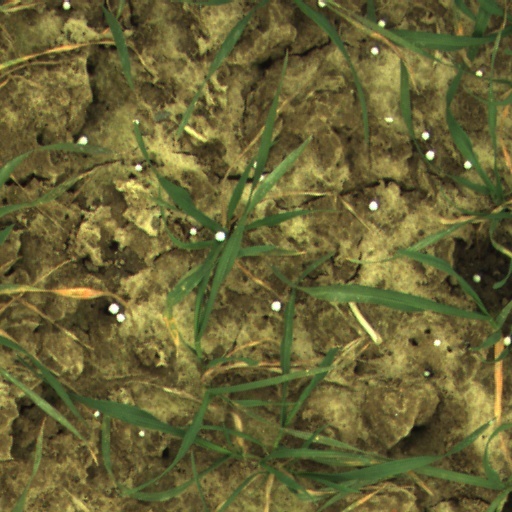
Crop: wheat